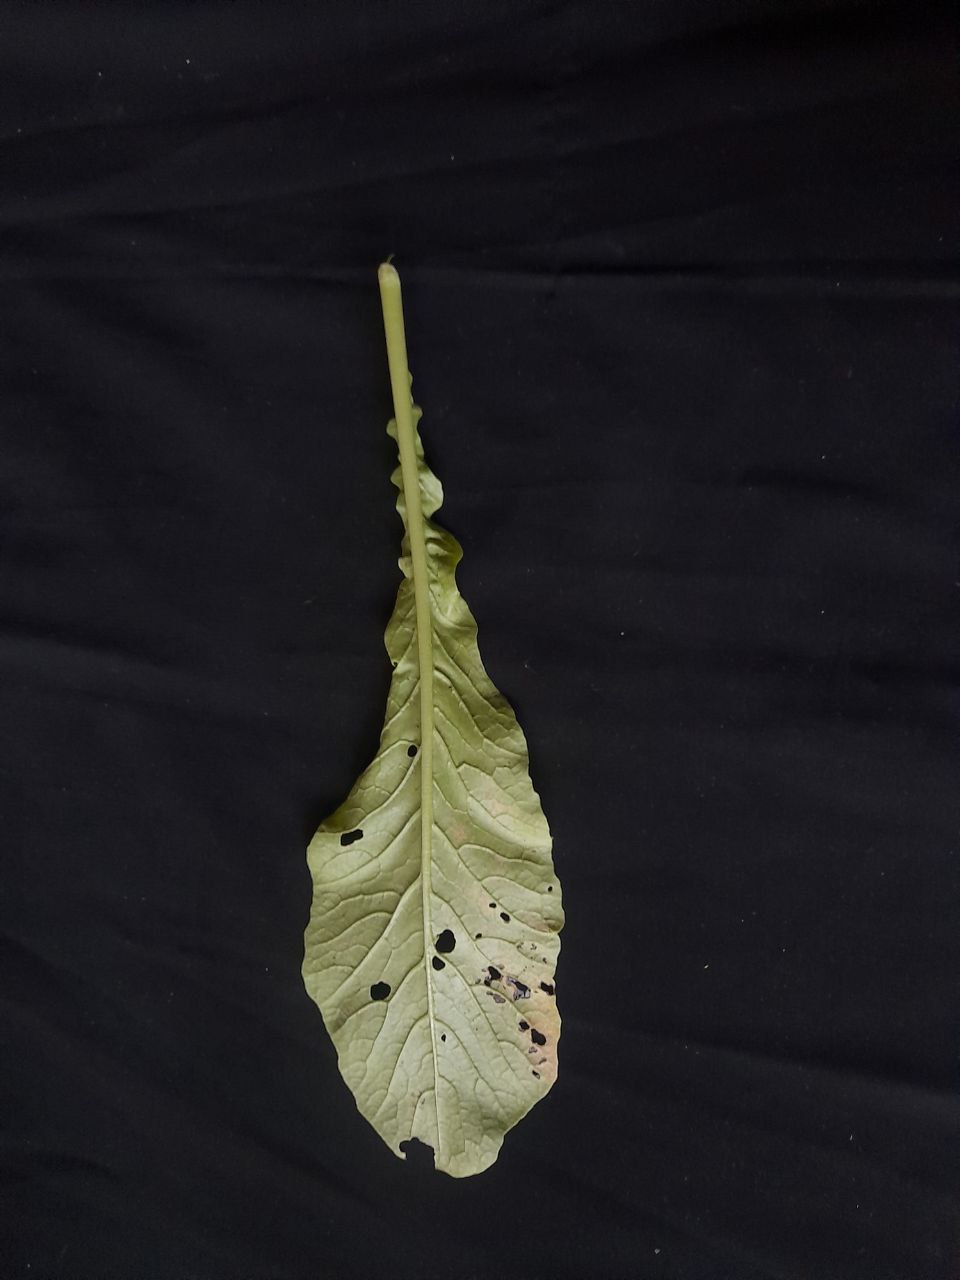
Label: flea beetle